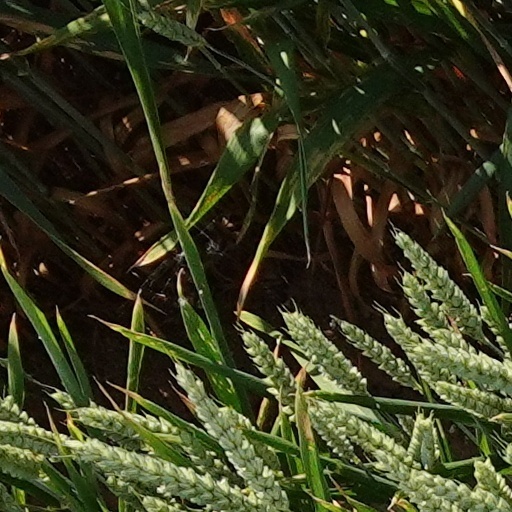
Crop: wheat